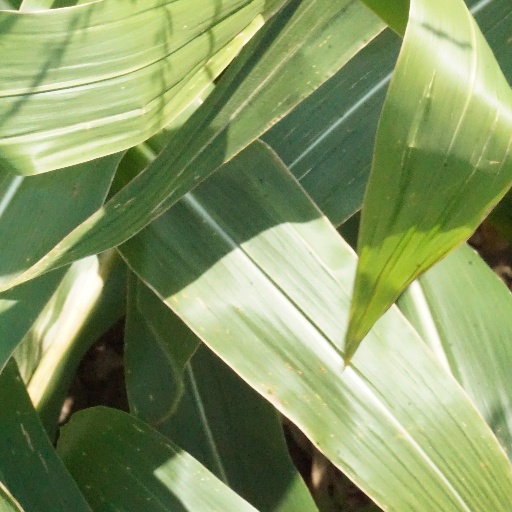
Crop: maize; corn